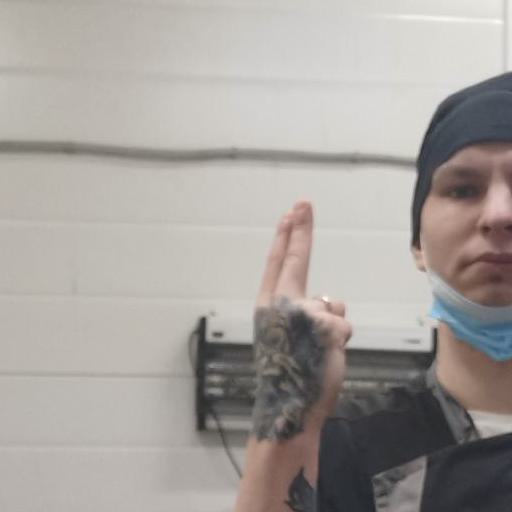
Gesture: two_up_inverted